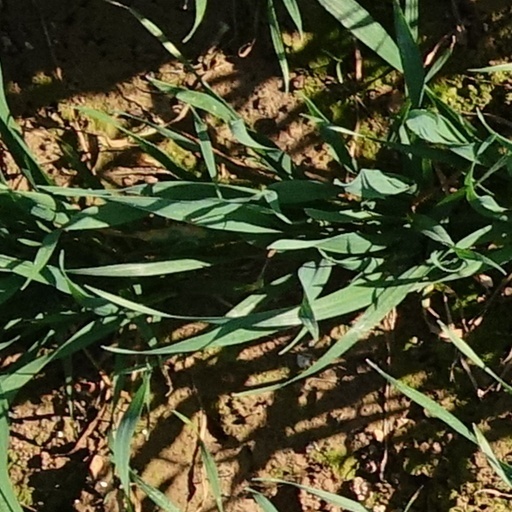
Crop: wheat